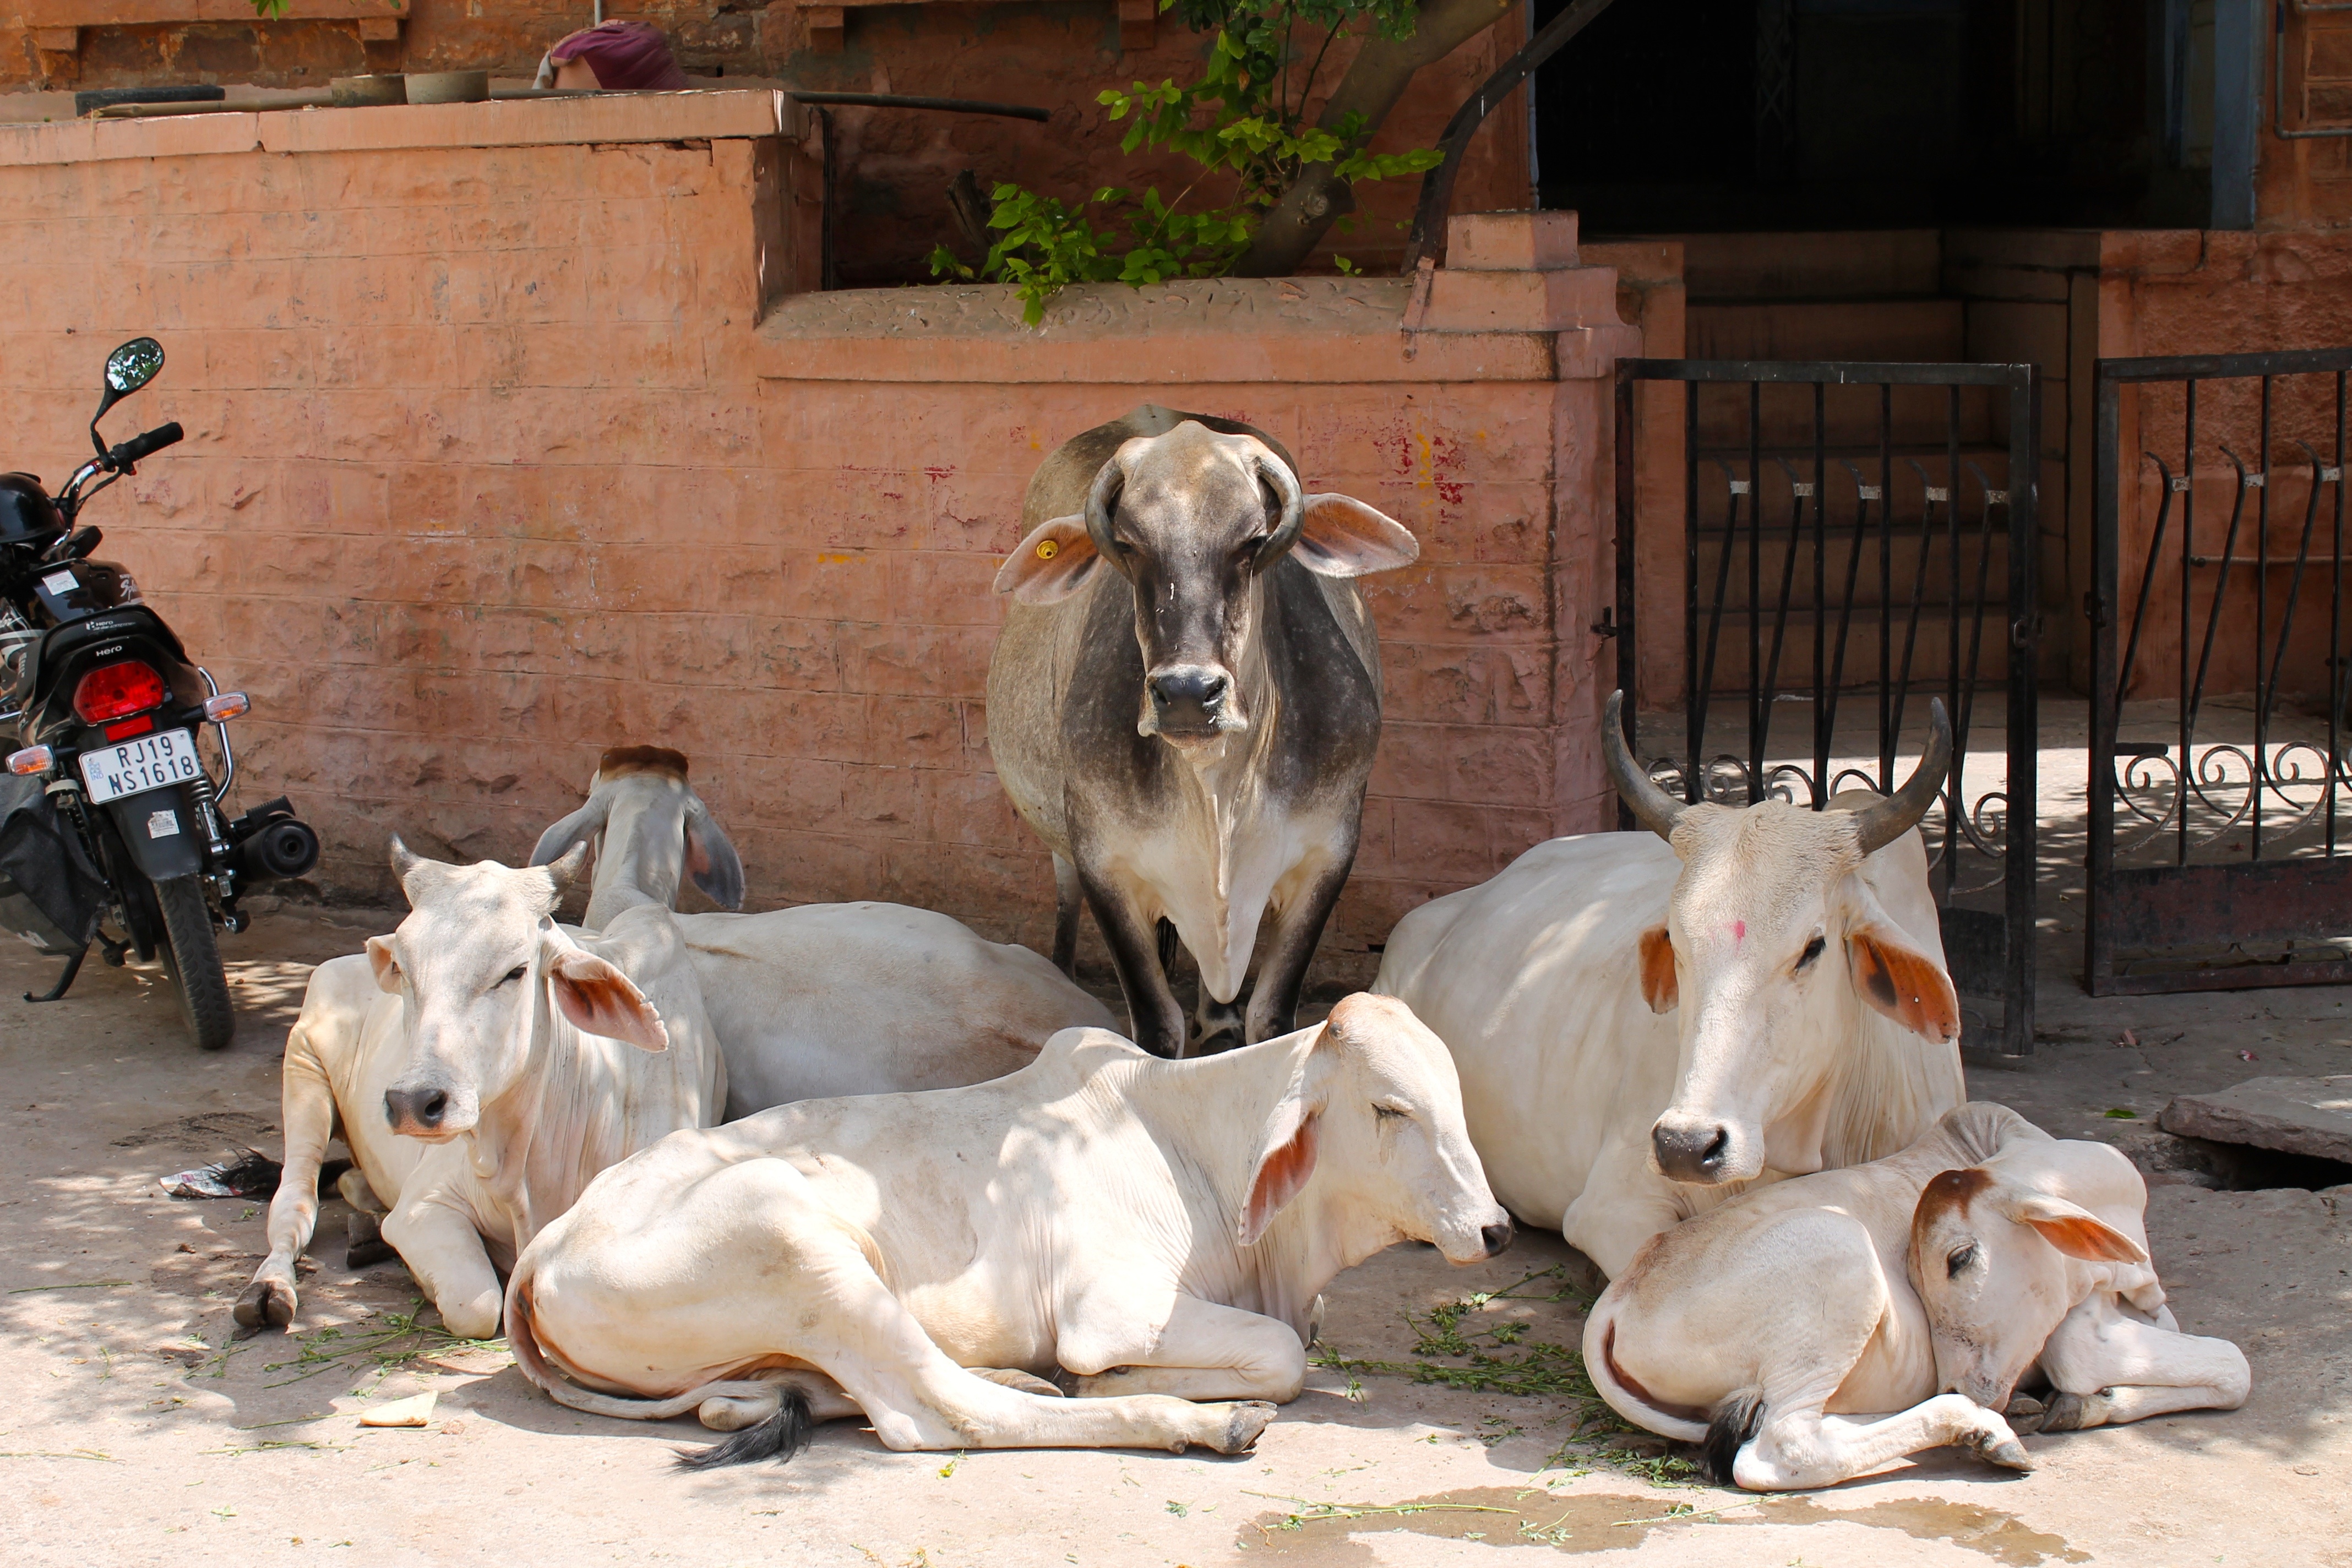
goat, herd, mammal, goats, vertebrate, pack animal, cattle like mammal, horse like mammal